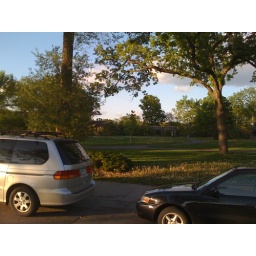
View of the new bridge over the Mississippi River and the road along the river. Including the father of Minneapolis's house.